Battle of Fort Apache

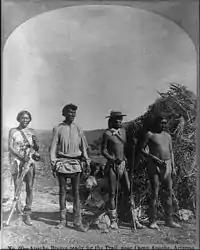
"Apaches near Fort Apache in 1873"

The U.S. cavalry and native allies fought back, but the Apache remained at the end of their rifle range during the entire fight. The battle lasted until sunset after several Apache attacks had been repulsed by counter fire. Two days later, reinforcements from Fort Thomas on the San Carlos Indian Reservation arrived, but by this time, the Apaches had already retreated into hiding. Only three American soldiers were wounded and Apache casualties are unknown.